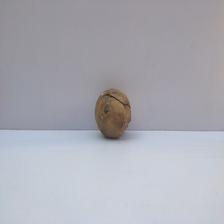
Size: Spoiled